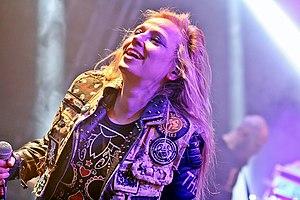
Sabina Classen est une chanteuse de thrash metal allemande, connue comme étant la chanteuse des groupes Holy Moses et Temple of the Absurd.